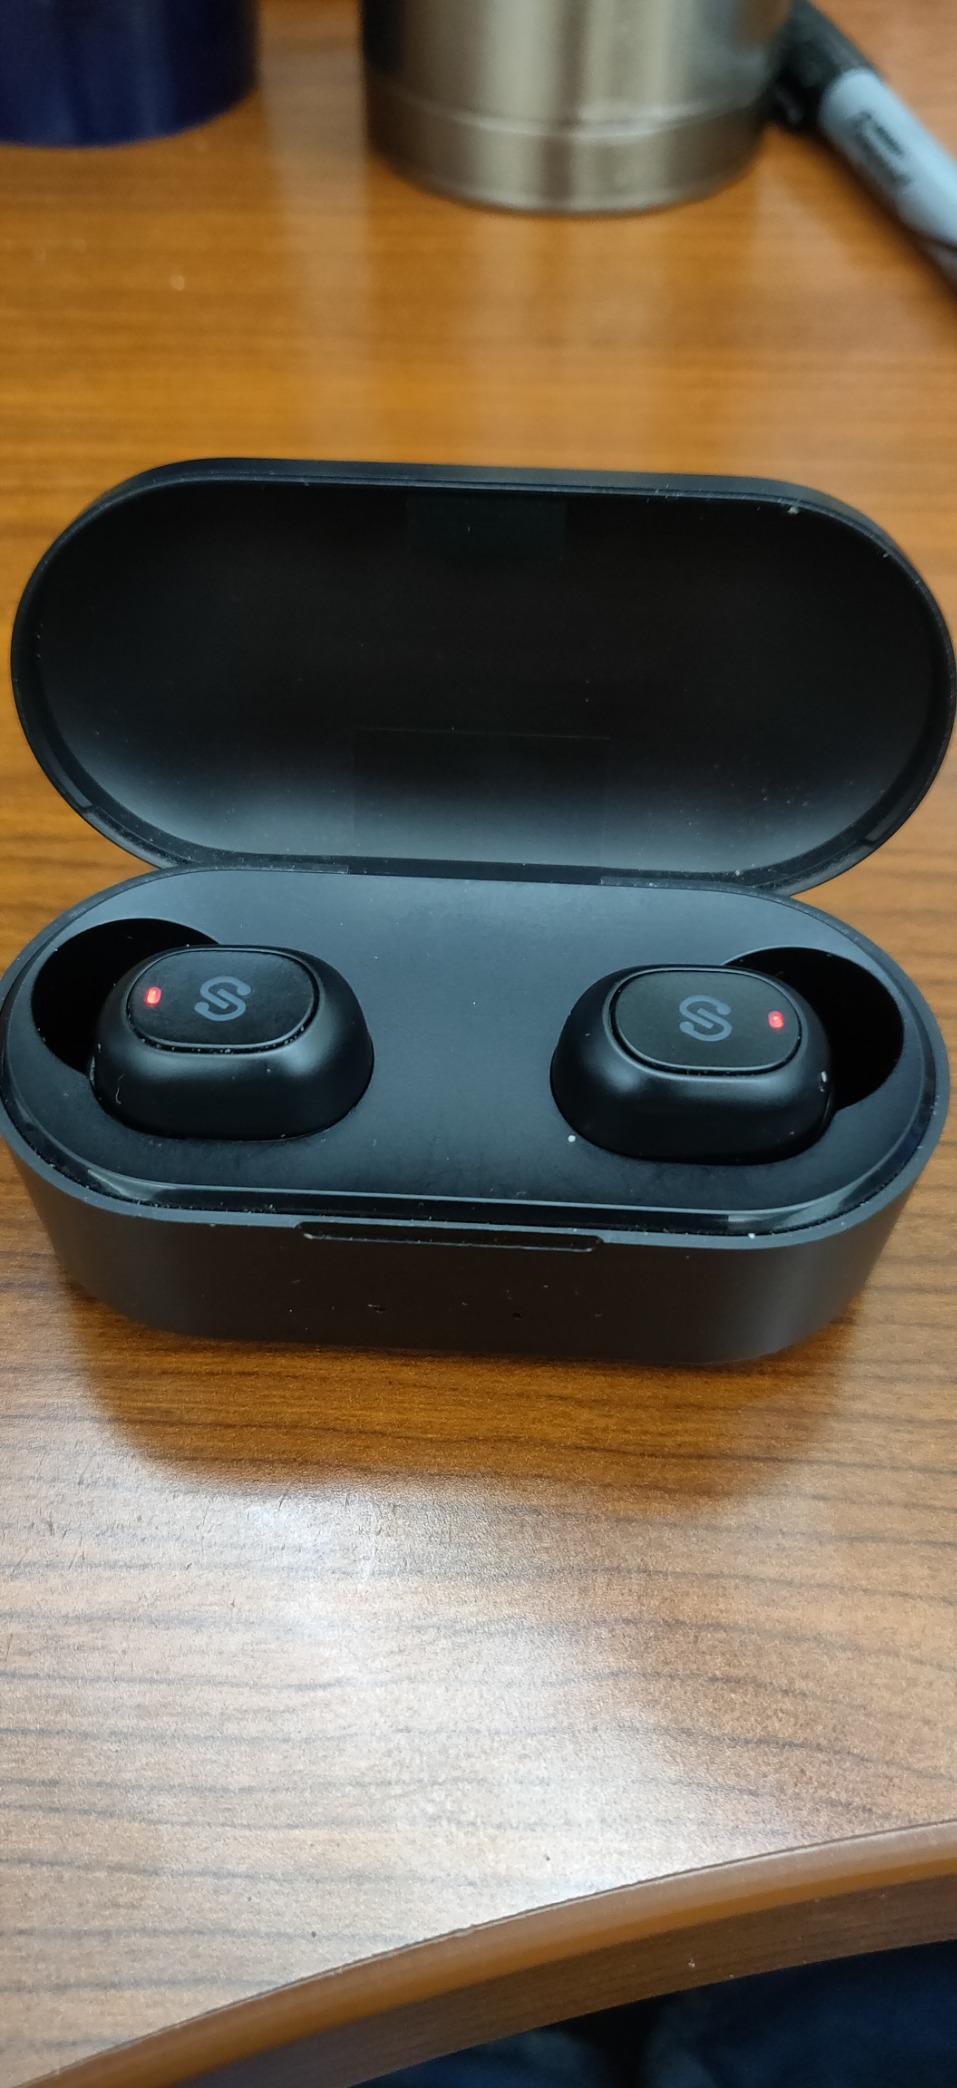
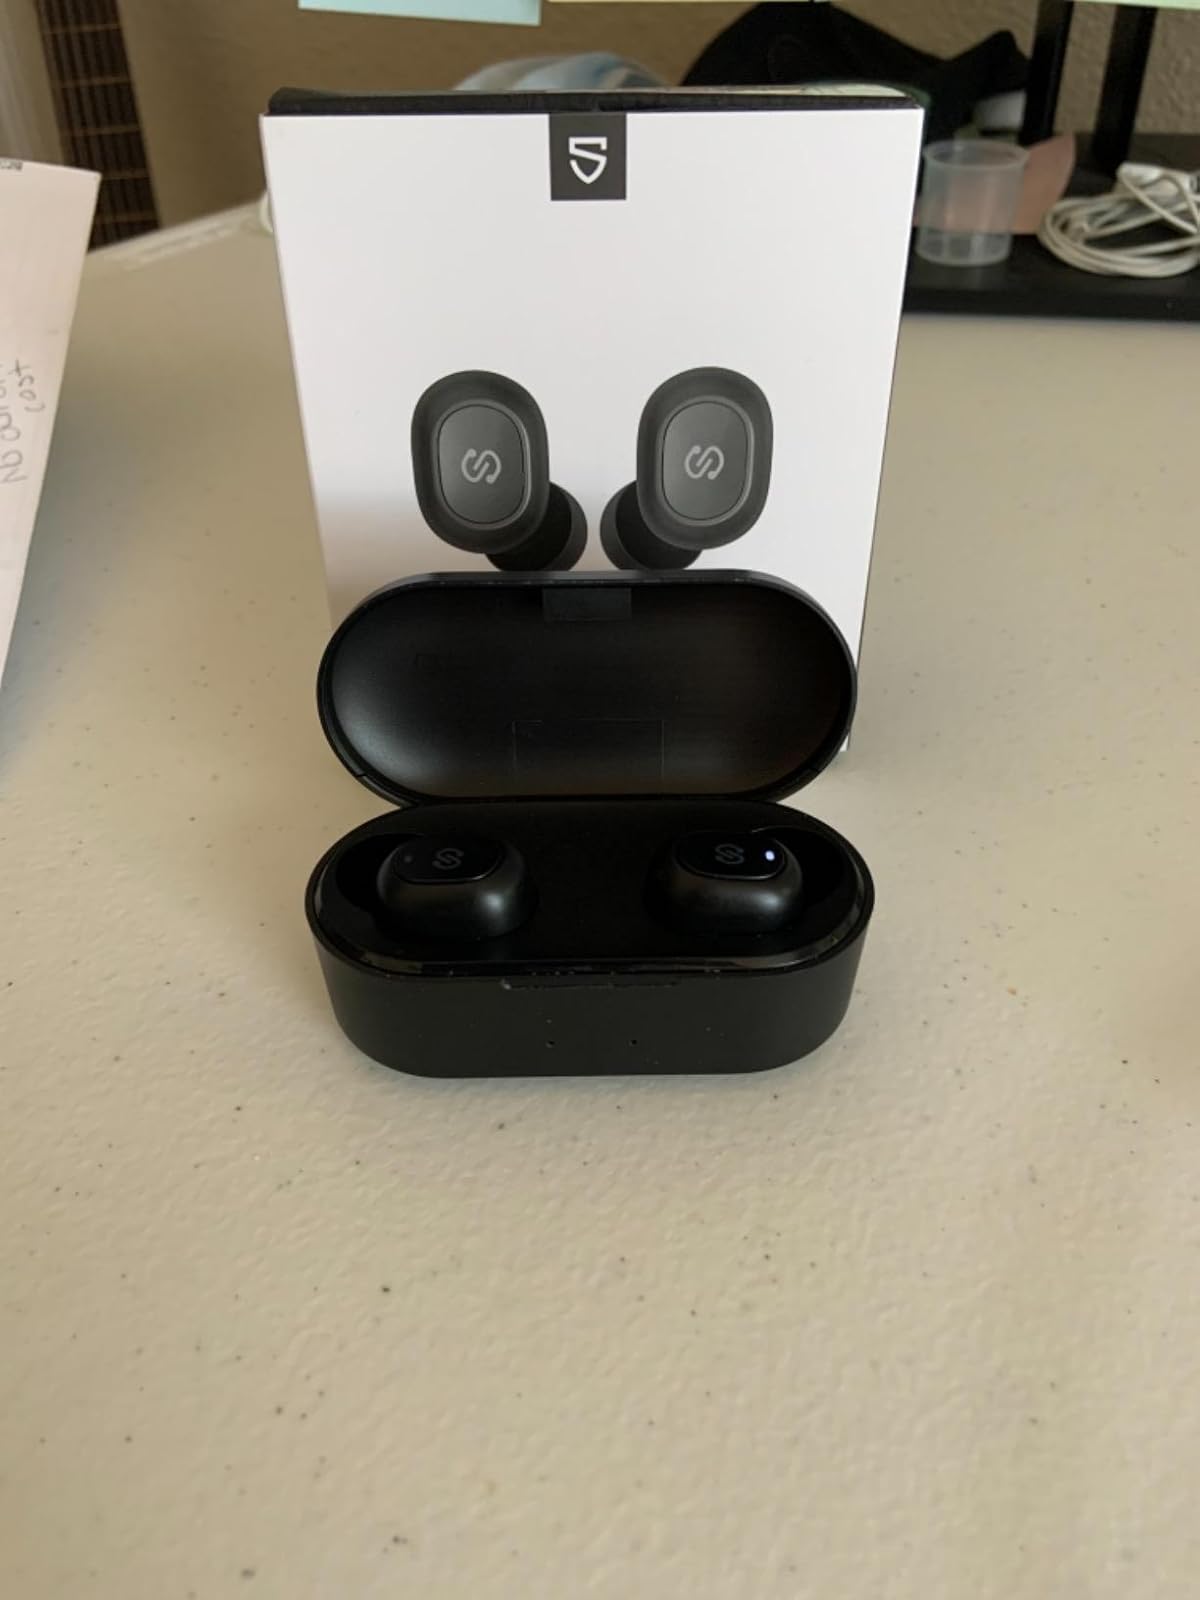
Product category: earbuds
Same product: yes